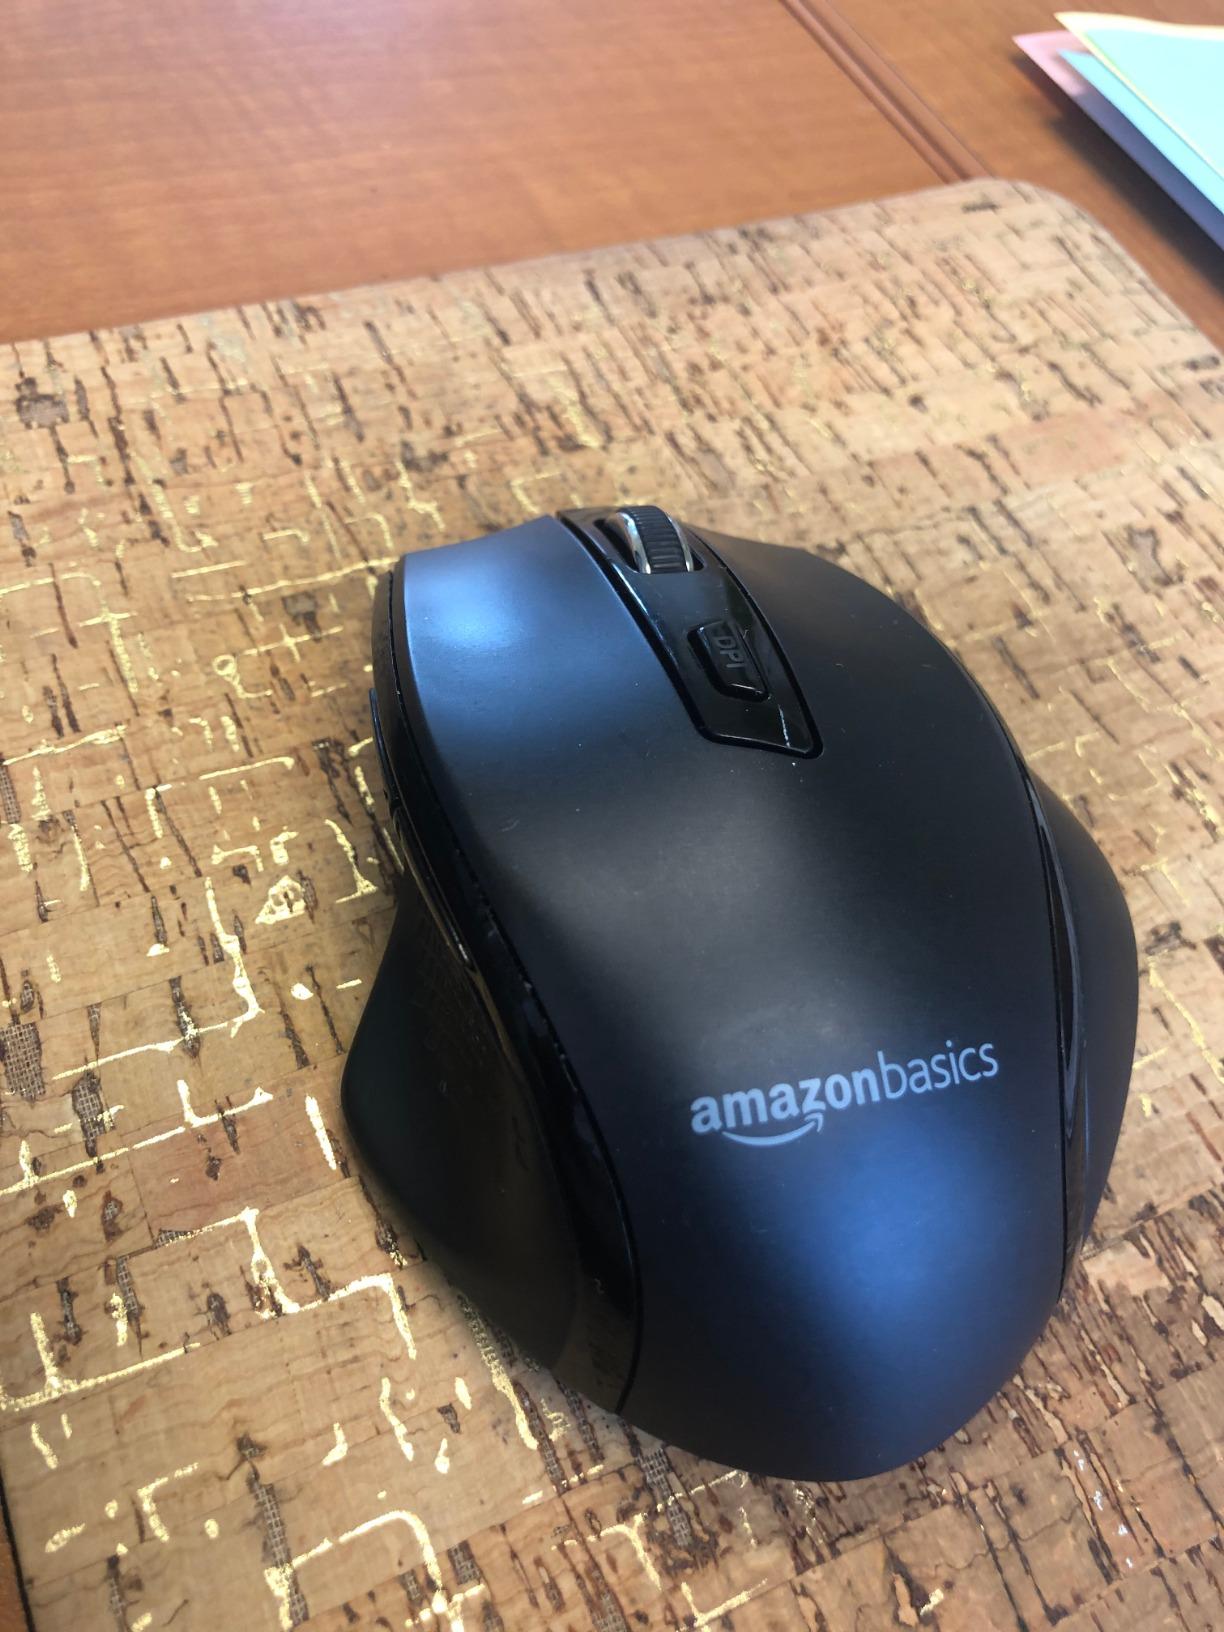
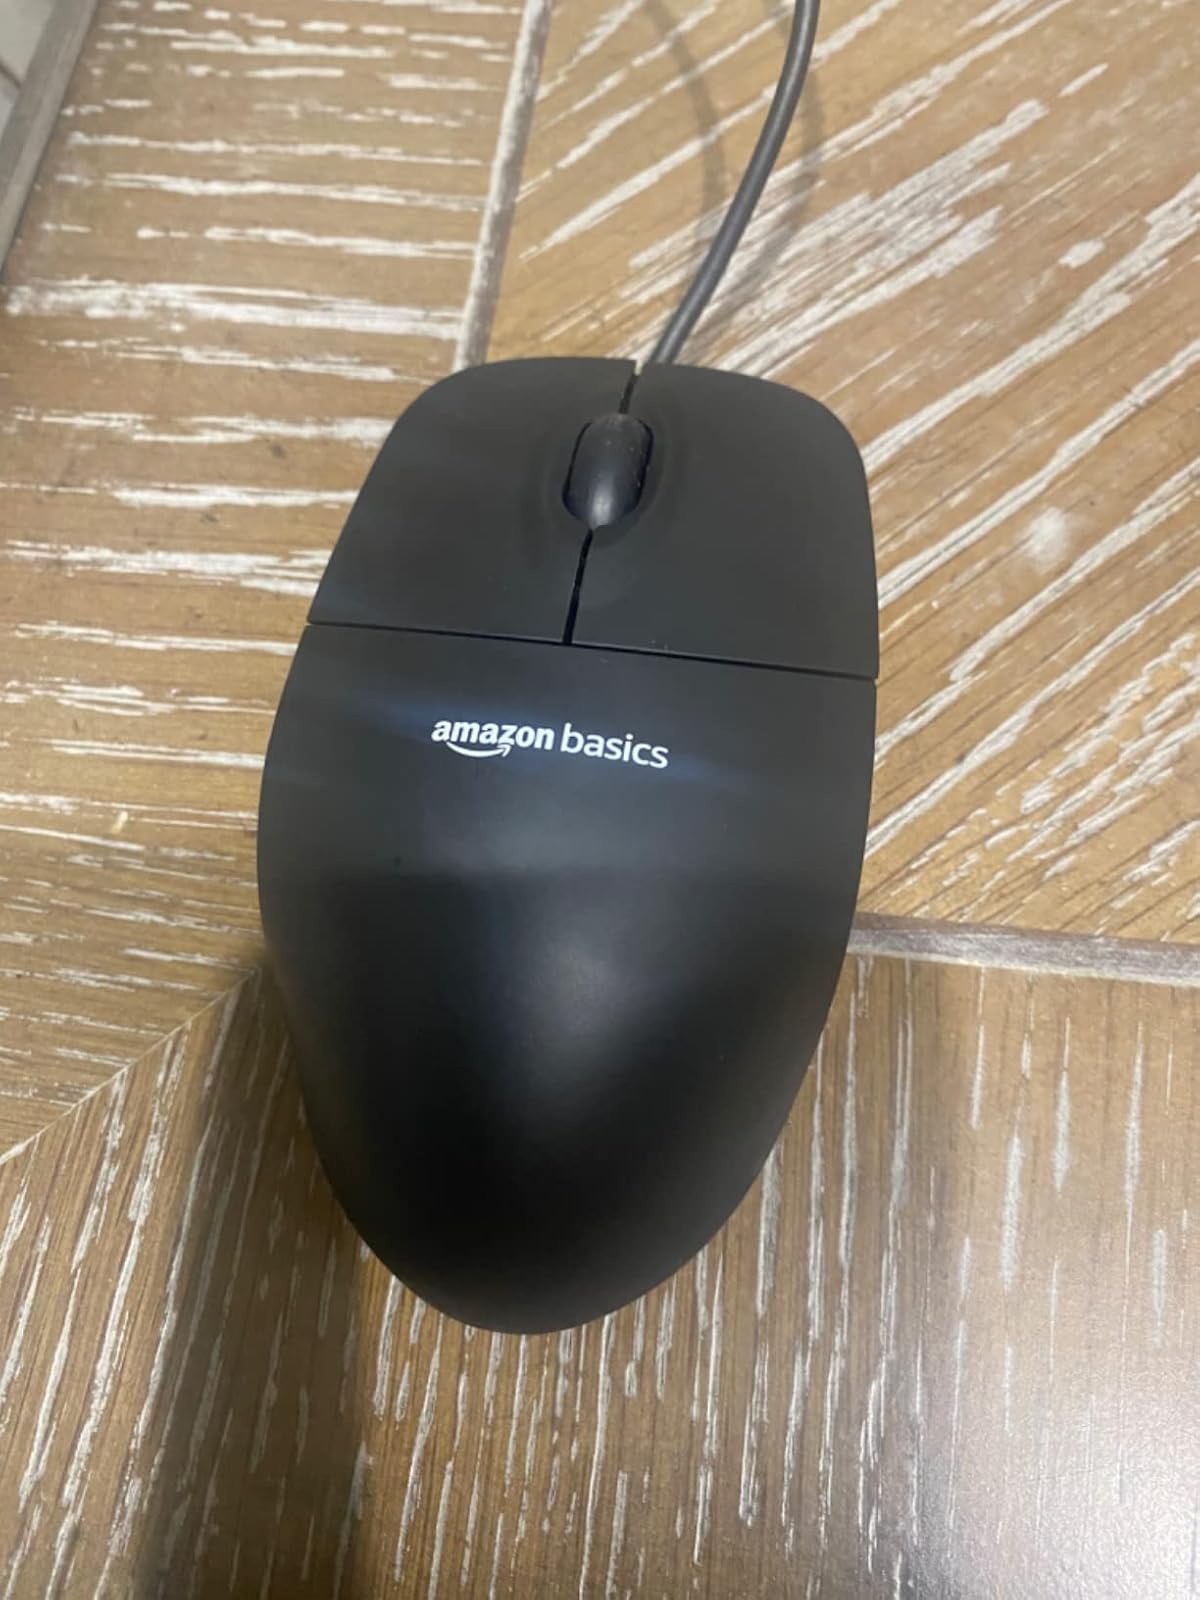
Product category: mouse
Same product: no